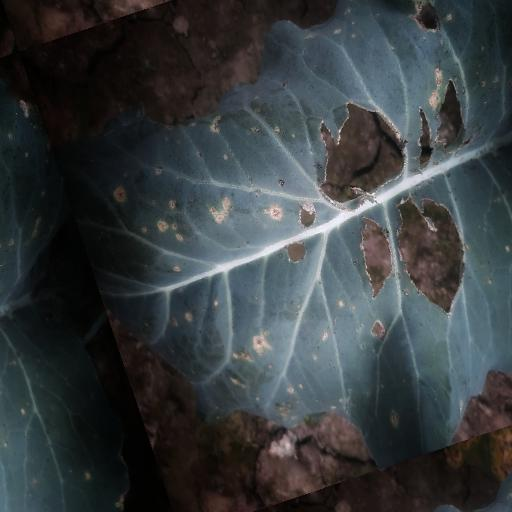
Label: Black Rot